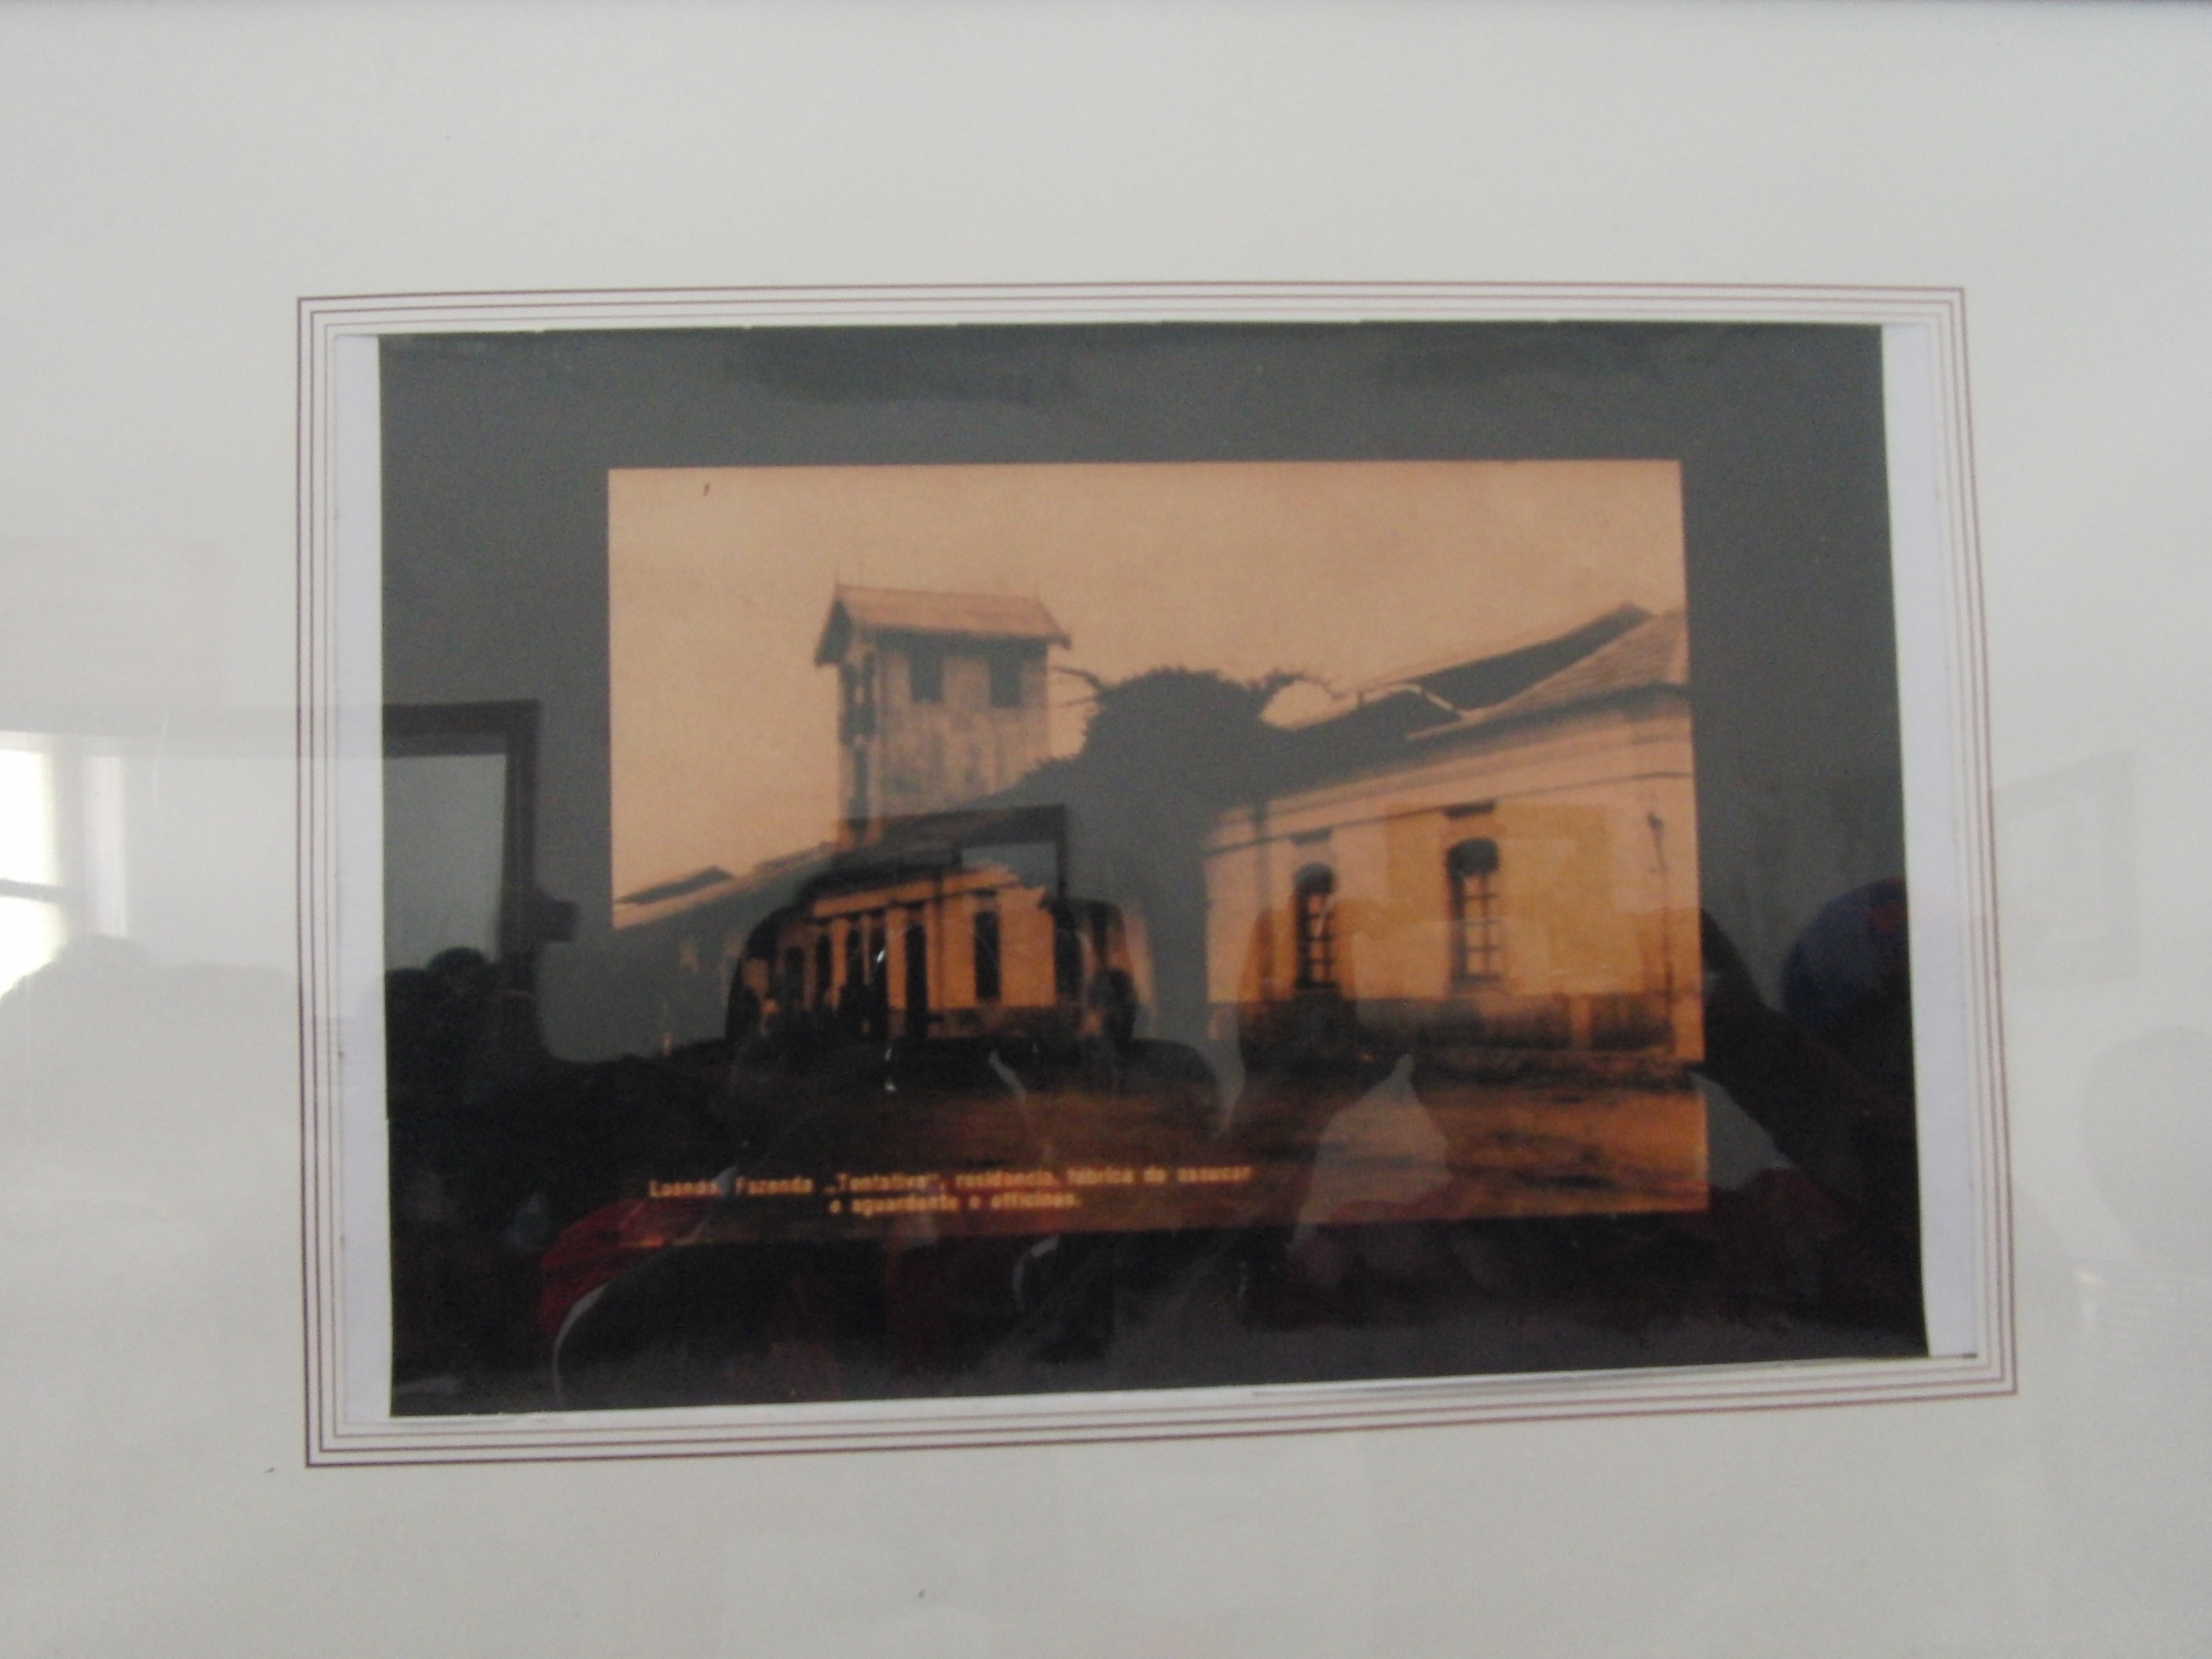
window, wall, painting, art, picture frame, tourist attraction, exhibition, modern art, art gallery